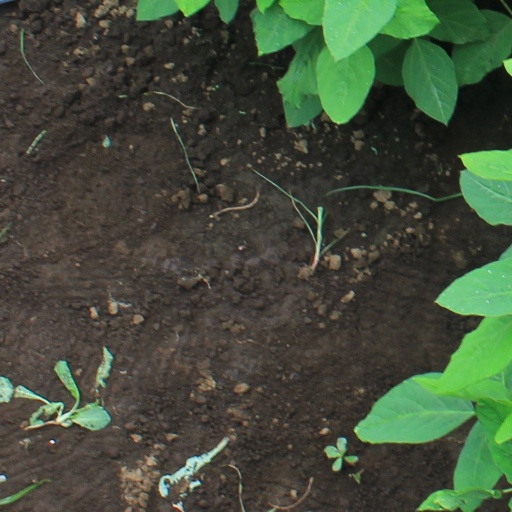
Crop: soybean